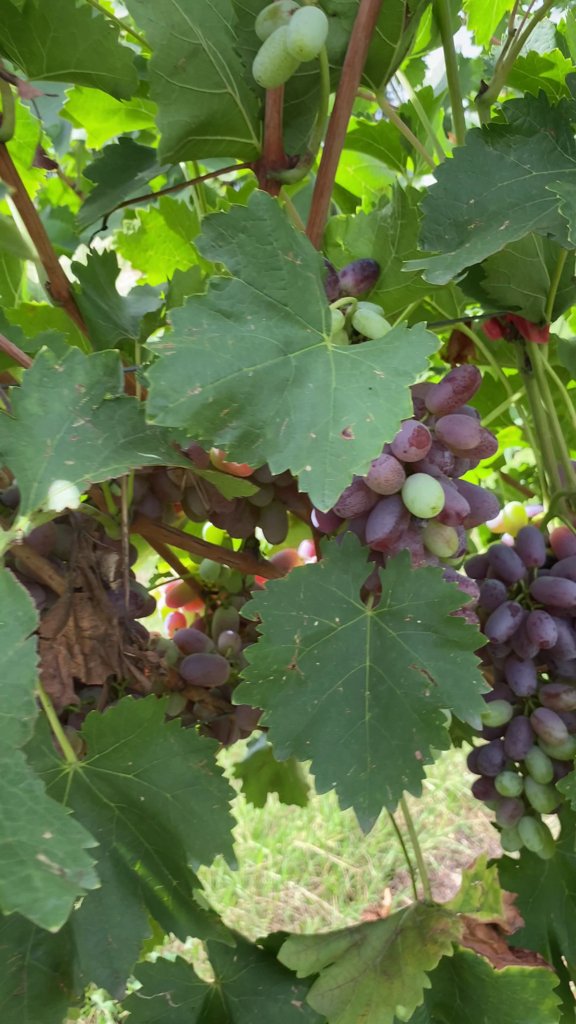
Berries visible: 100
Grape clusters: 5